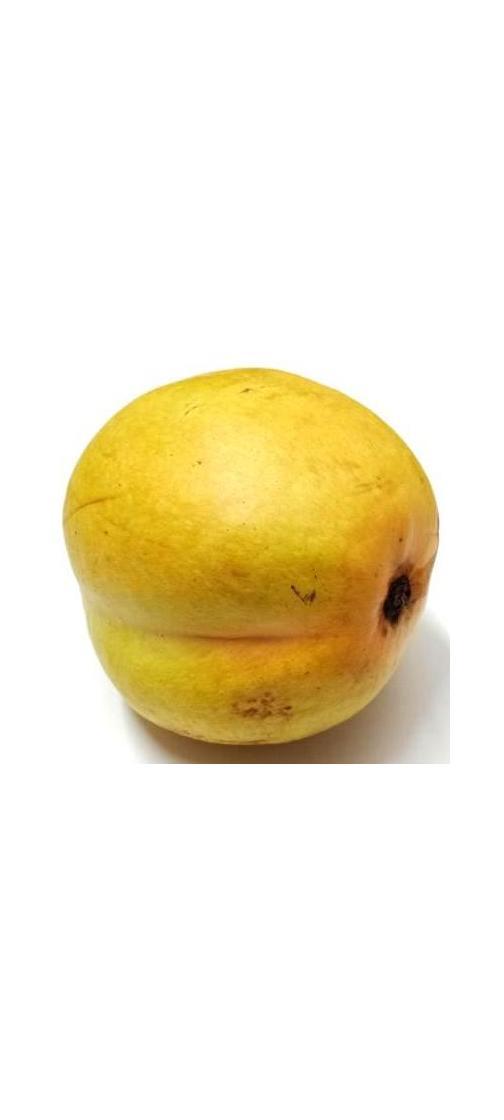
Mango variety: Bari-11